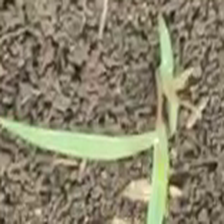
Weed species: Digitaria_SP_(Digitaria Sanguinalis )